Culture of Honduras

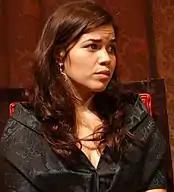
Actress America Ferrera.

Salvador Moncada is a scientist of Honduran origin. He is married to Princess Marie-Esméralda of Belgium. His principal area of study is pharmacology, especially with respect to the effects of products of the metabolism of diverse acids, as well as the synthesis, action, and degradation of the biological mediator nitric oxide.